Marthe de Roucoulle

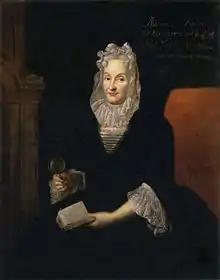
Madame Marthe de Rocoulle

Marthe de Roucoulle or "de Rocoulle" (1659–1741) was a French Huguenot educator and "salonnaire" active in Prussia. She was the governess first of Frederick William I of Prussia and later of his son Frederick the Great.